Eckertal

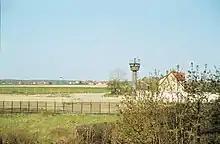
View over the border fortifications,

During the period of the post-war division of Germany, Eckertal was the site where the Inner German border along the Ecker interrupted the Bundesstraße 6. Likewise, Eckertal became the terminus for trains from Bad Harzburg and the railway tracks were finally dismantled in the 1970s. A restaurant and an observation post overlooking the border installations were a popular destination for day-trippers.